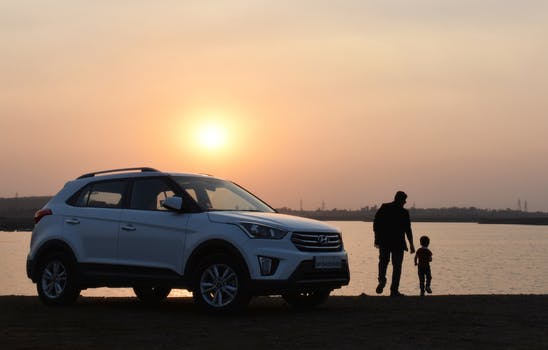
Label: No Watermark